90 mm gun M1/M2/M3

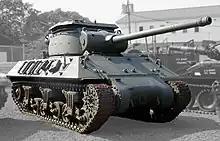
An M36 tank destroyer with the 90 mm gun

A complete redesign to make the gun dual role, functioning as an anti-tank gun as well as an anti-aircraft gun. The ammunition feed was upgraded and an automatic fuze setter-rammer, the M20, was added. This enabled the rate of fire to reach up to 24 rounds per minute. Elevation was improved with the gun able to depress to −10 degrees. To protect the crew, a large metal shield was added. The M2 was the standard weapon by 13 May 1943. From the march, it could fire from its wheels in three minutes and, from a fully emplaced position, in seven minutes. In 1944, the weapon was enhanced with the addition of proximity fused shells.